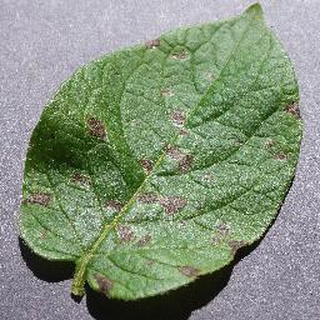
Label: potato_early_blight